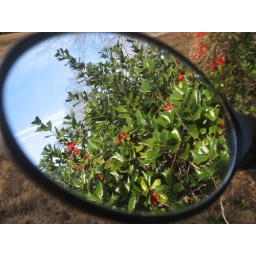
Holly in my bike mirror